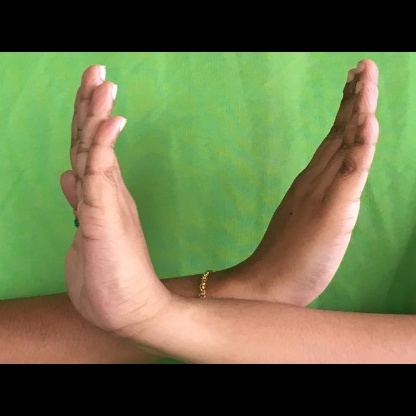
Mudra: Swastikam